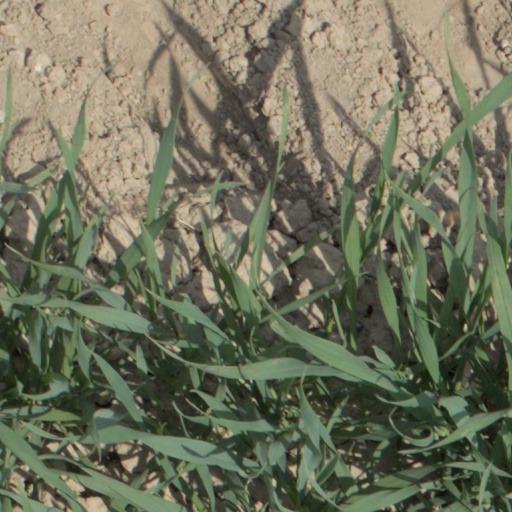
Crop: wheat